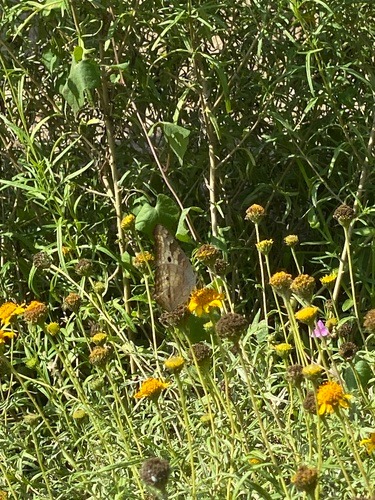
Scientific name: Anartia jatrophae
Common name: White peacock
Family: Nymphalidae
Order: Lepidoptera
Pollinator type: Primary pollinator
Habitat: Gardens, parks, and open areas
Geographic range: Southern United States to Argentina
Conservation status: Least Concern